1959 Giro d'Italia

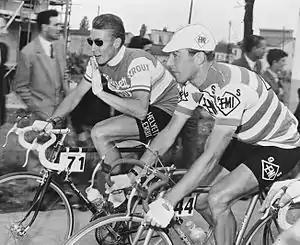
Cyclists talking and riding together.

The route for the race was released on 2 April 1959 at the Casino della Valle in Saint Vincent in front of journalists, local dignitaries, and various industrialists. There were four individual time trials within the race of which one, stage 7, was a climbing time trial up to Mount Vesuvius. Ten stages contained a total 15 categorized climbs. The only rest day was scheduled on 27 May in Rimini. The race consisted of 22 days of racing and was covered .